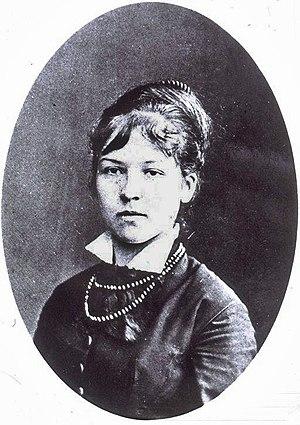
Marie Anne Hartmann (dite Marie Hart )
Marie Hart, nom de plume de Marie-Anne Hartmann, est une écrivaine alsacienne.